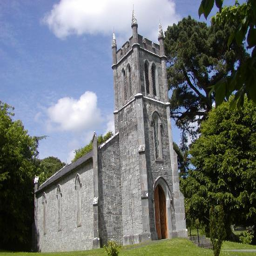
tourist attraction : this beautiful church was taken down stone by stone and reassembled here